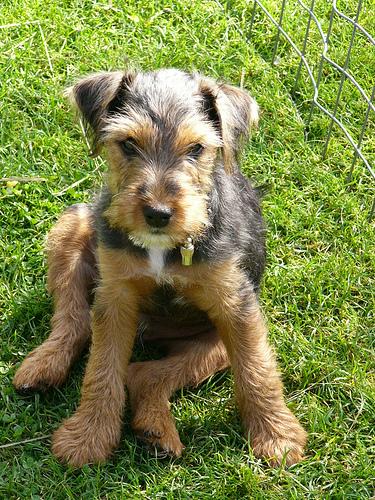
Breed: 216-n000017-Lakeland_terrier